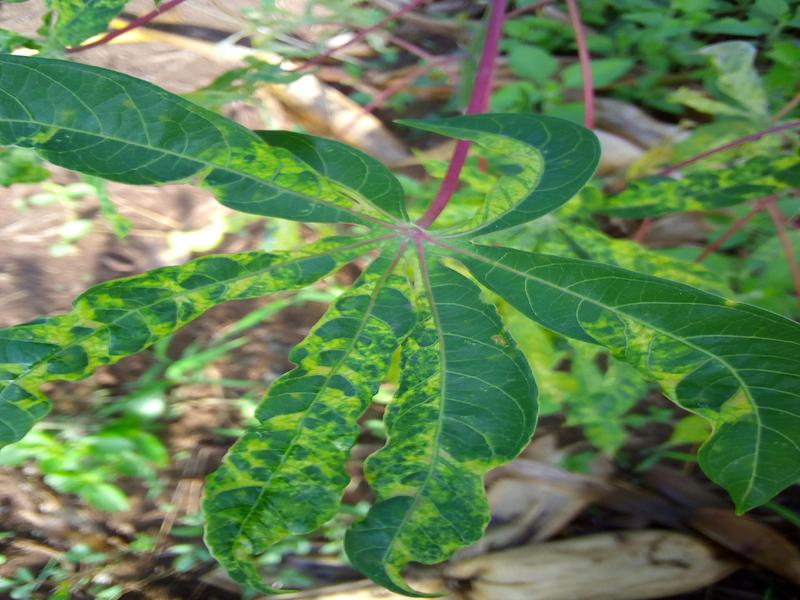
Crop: cassava
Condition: mosaic_disease